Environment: real
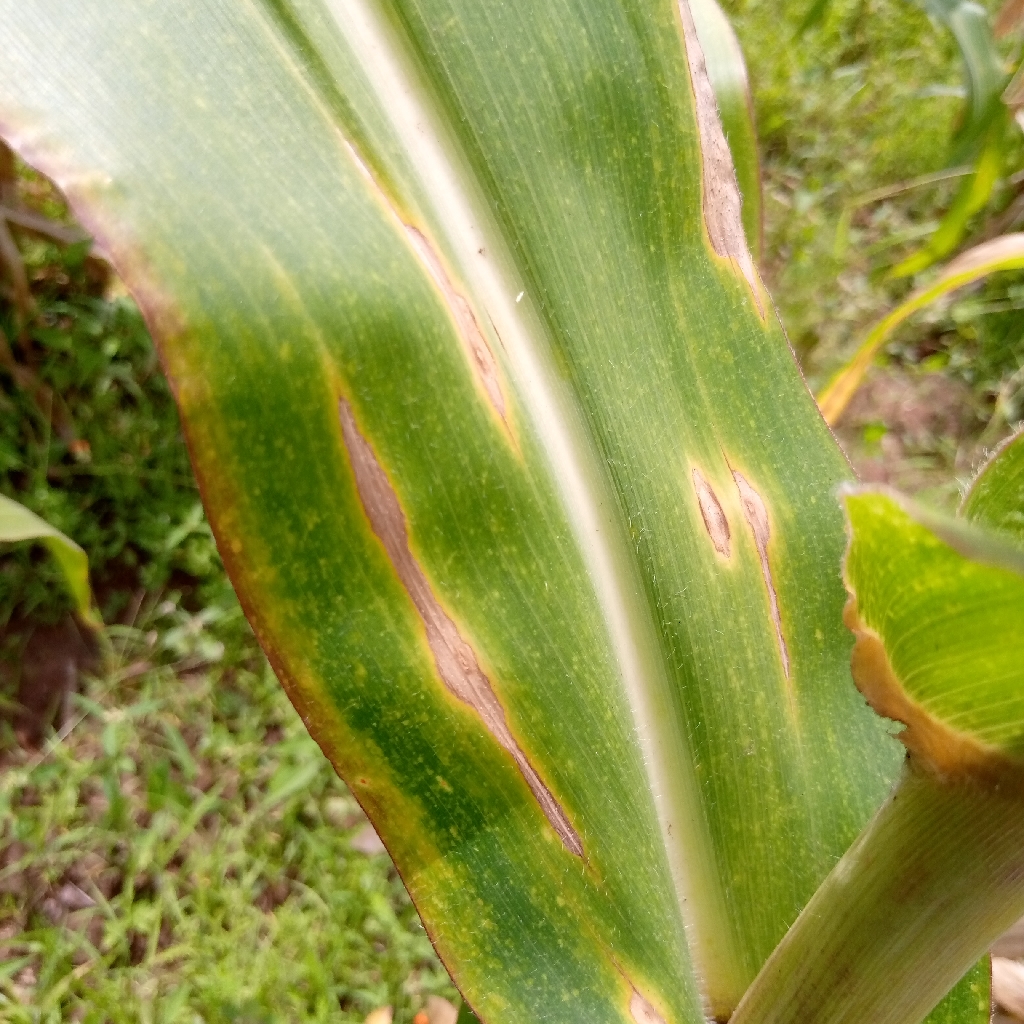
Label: northern_corn_leaf_blight